Xavier Bichat

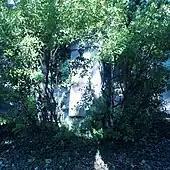
Bichat's grave in the Père Lachaise Cemetery

On 8 July 1802, Bichat fell in a faint while descending a set of stairs at the Hôtel-Dieu. He had been spending considerable time examining some macerated skin, "and from which, of course, putrid emanations were being sent forth", during which he probably contracted typhoid fever; "the next day he complained of a violent headache; that night, leeches were applied behind his ears; on the 10th, he took an emetic; on the 15th, he passed into a coma and became convulsive." Bichat died on 22 July, aged 30.